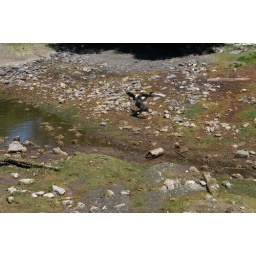
Down in Cow Bay, there were a huge number in the trees and sitting on the beach.